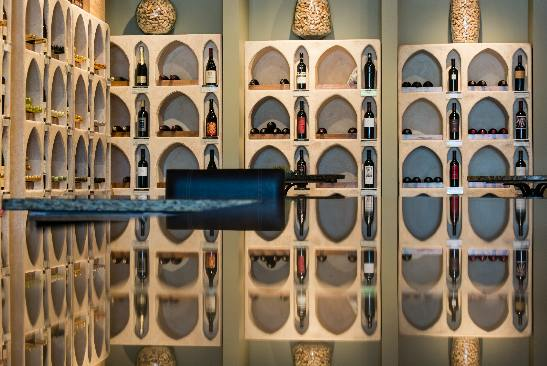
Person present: No